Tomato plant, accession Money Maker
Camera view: vertical (180 deg); turntable rotation: 180 degrees
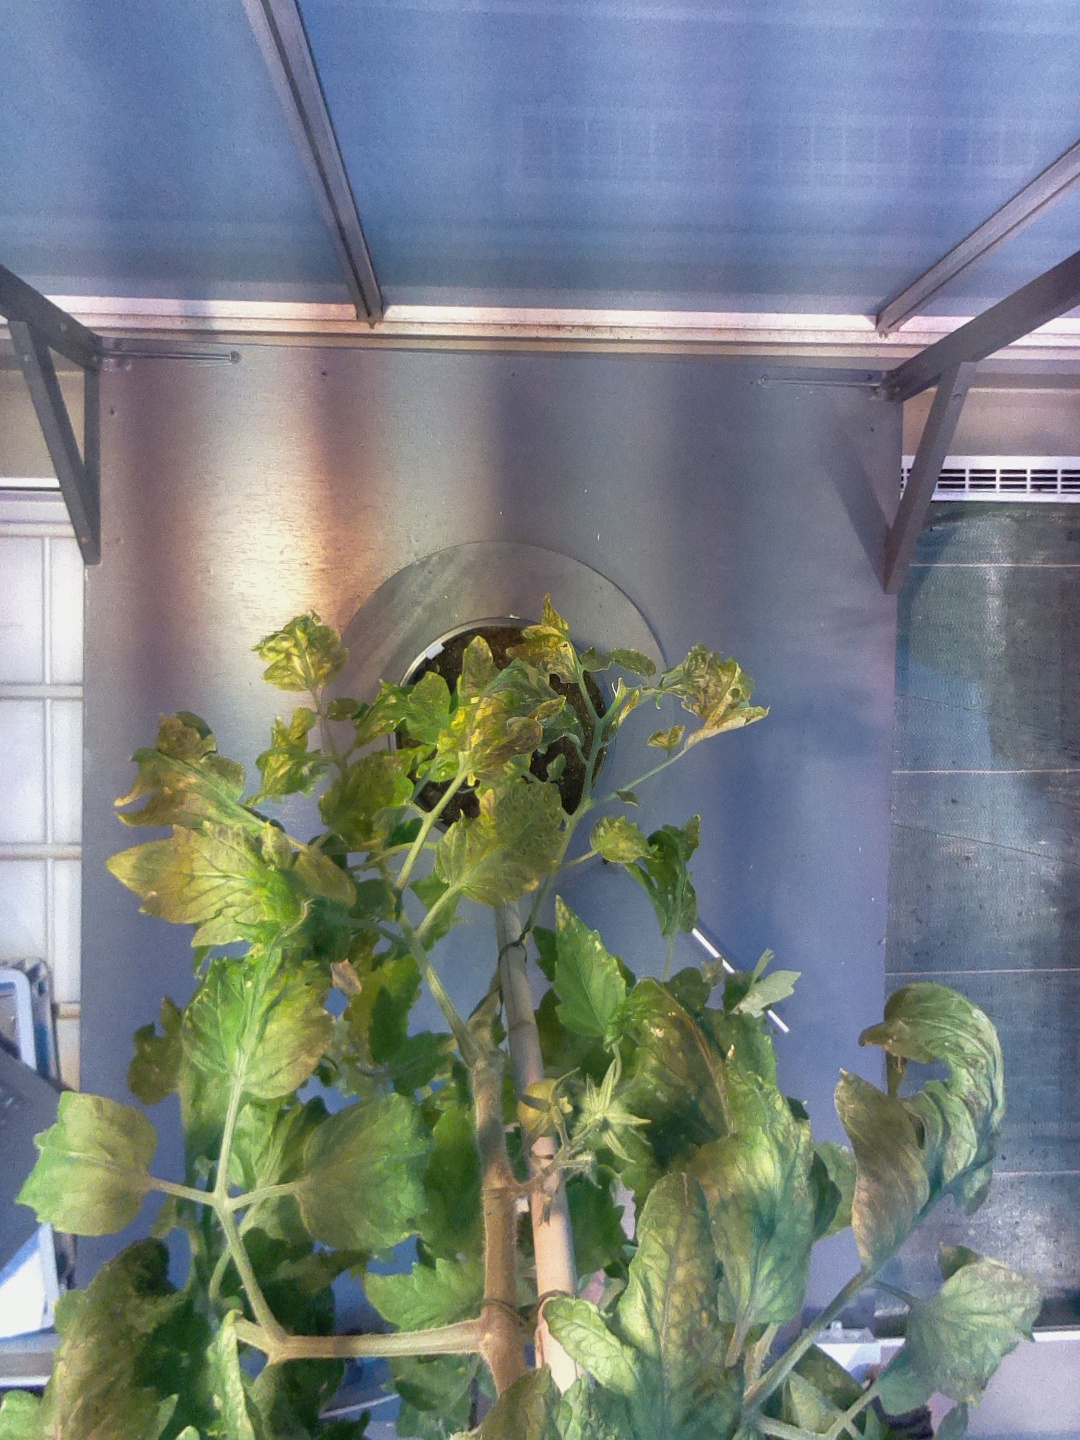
BBCH growth stage 72: 20%-30% of final fruit size